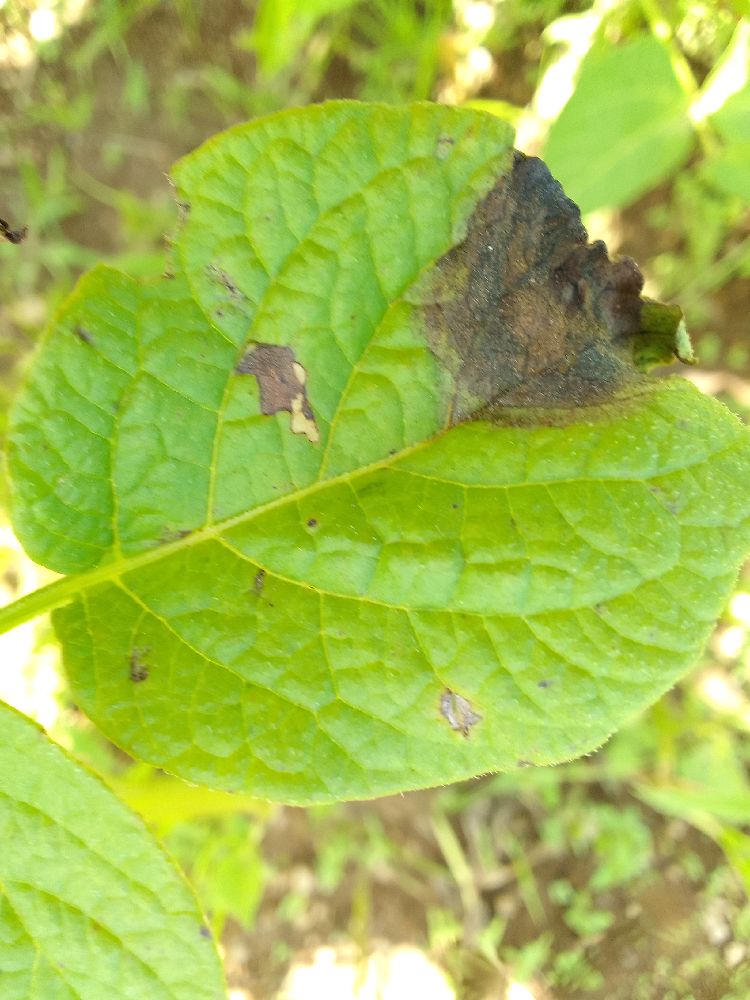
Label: Late blight